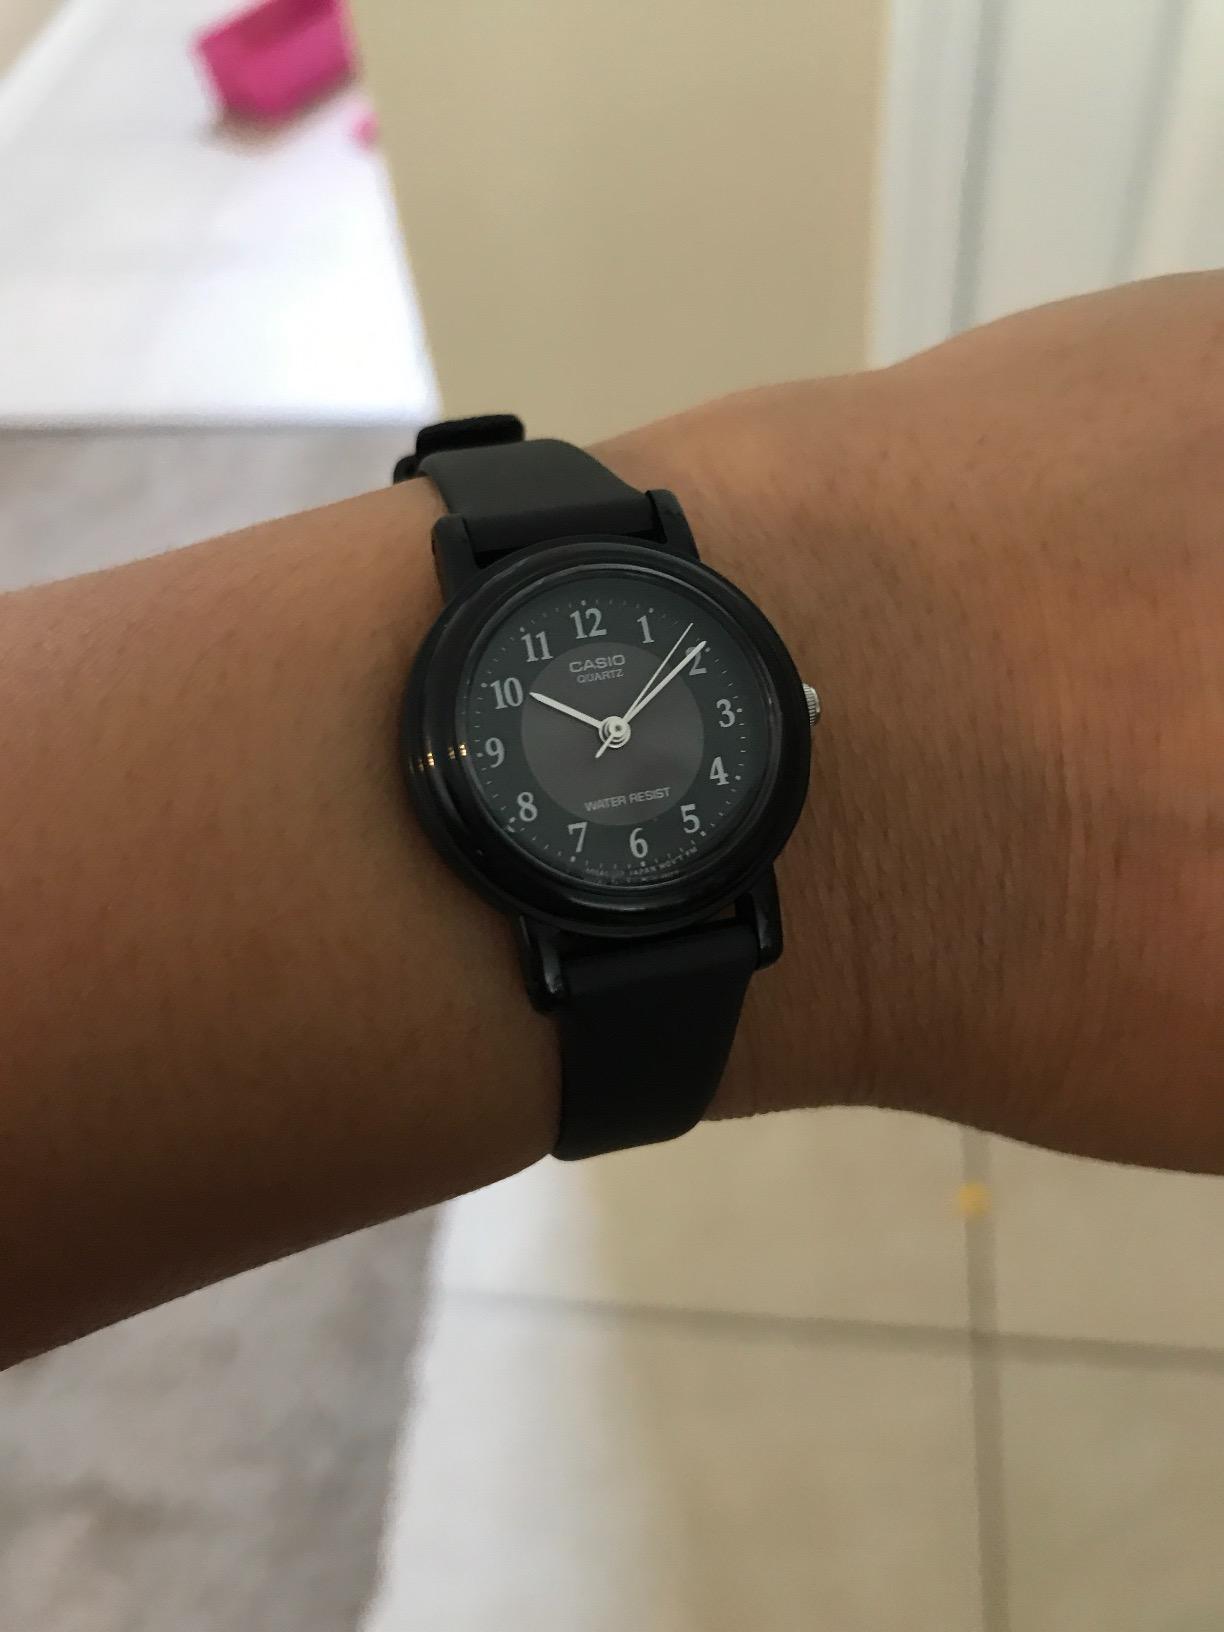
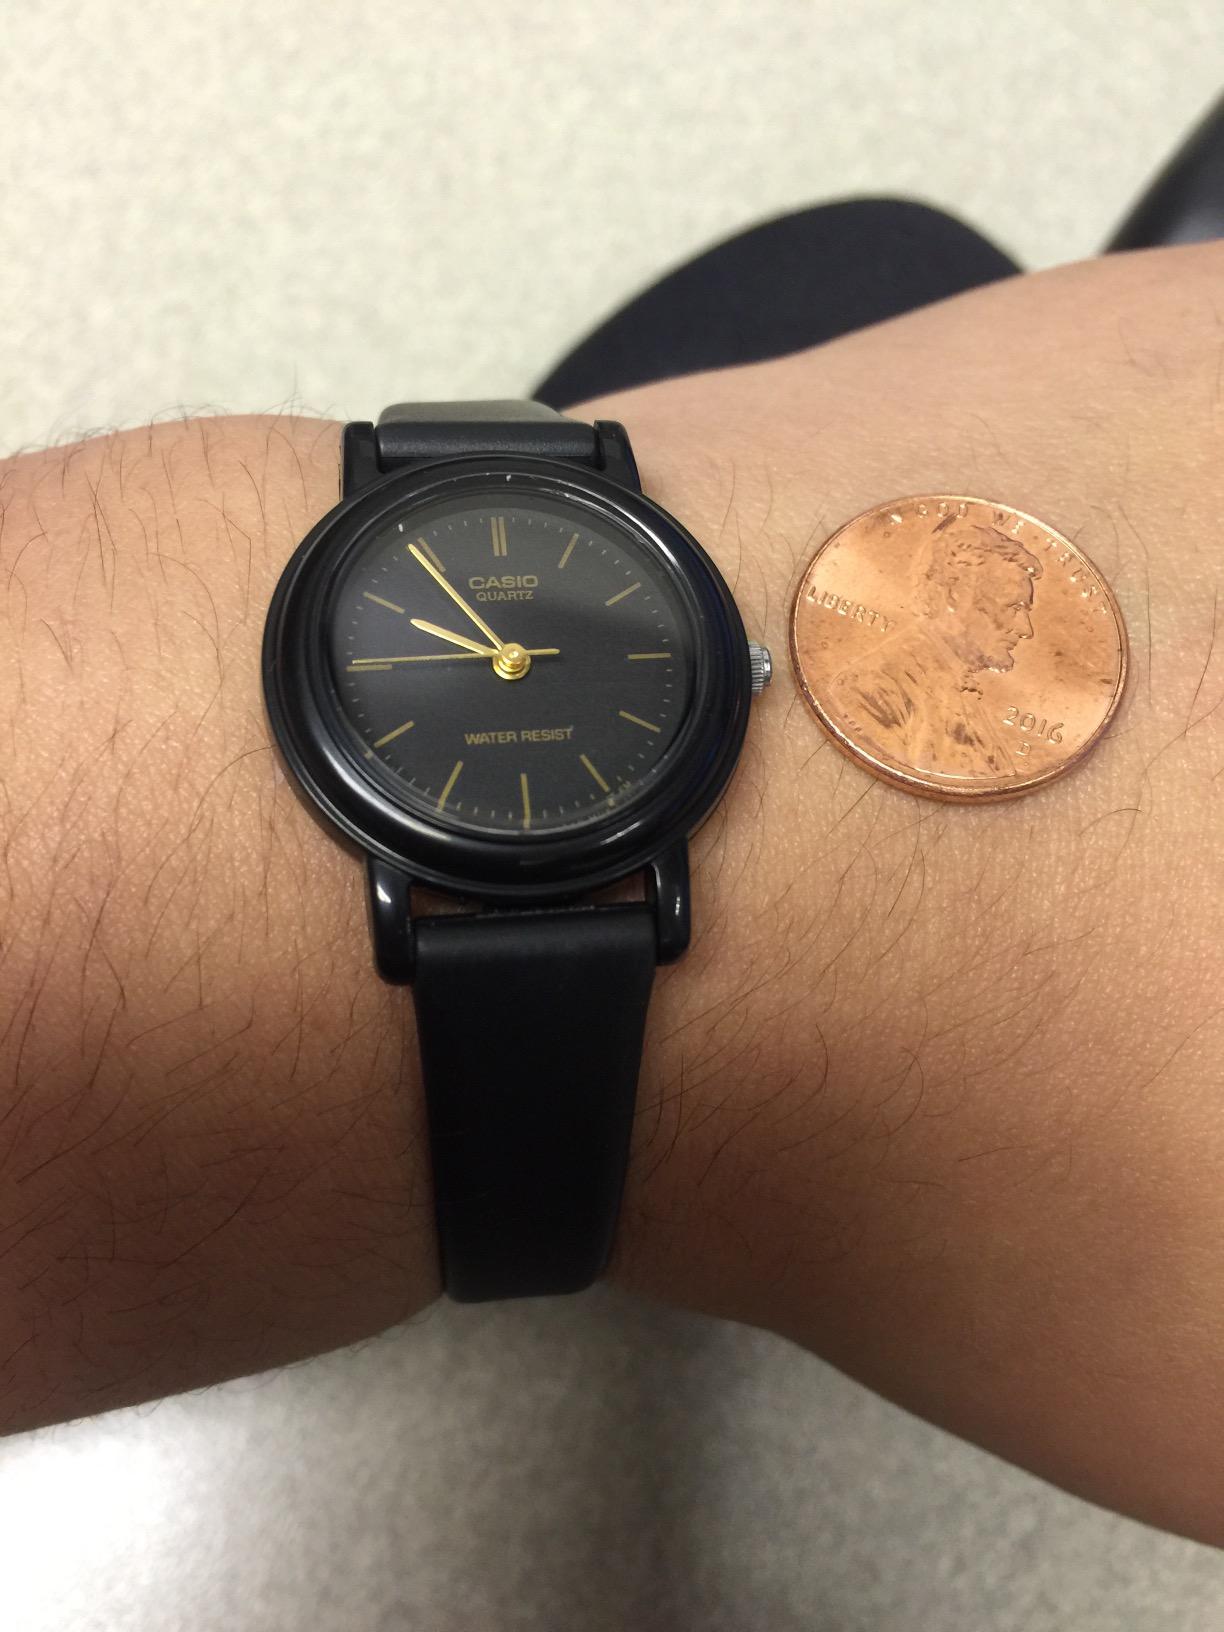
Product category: accessories_watch
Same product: no